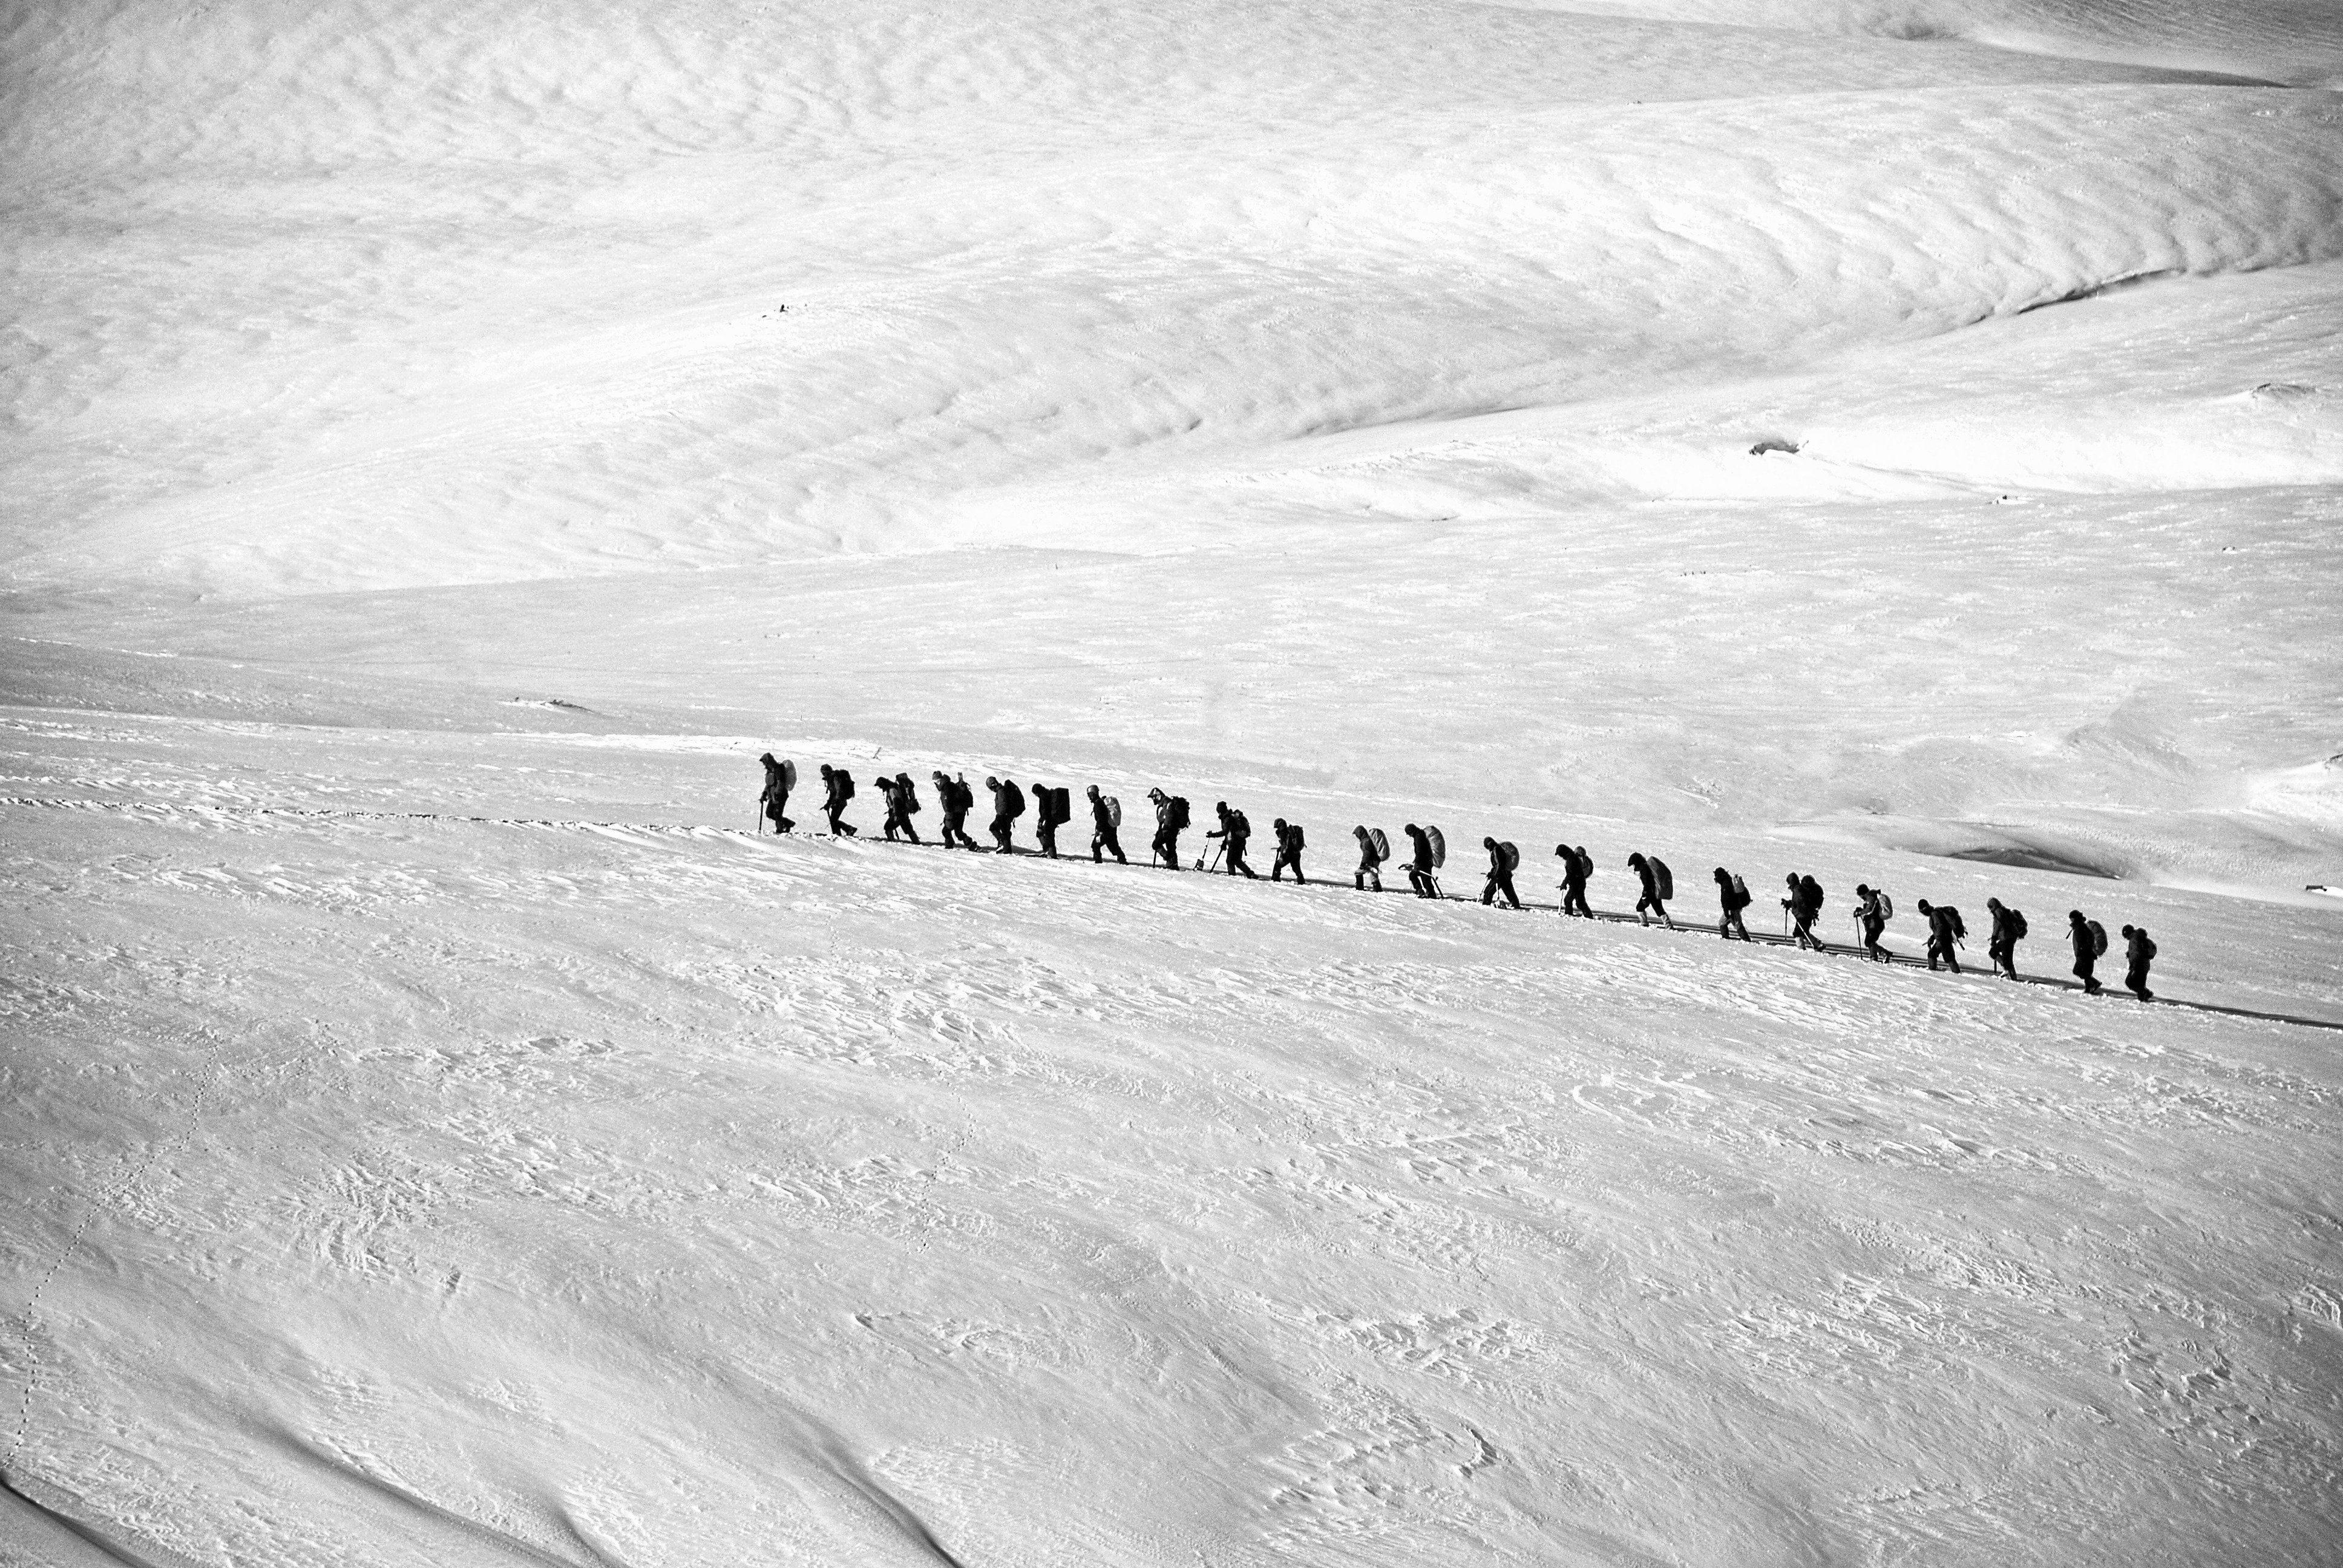
sand, walking, snow, winter, wing, black and white, group, people, wood, hiking, white, sport, wave, adventure, wind, ice, line, glacier, weather, alpine, climber, monochrome, mountaineering, outdoors, sketch, drawing, trekking, mountaineer, mountains, loneliness, shape, alpinism, monochrome photography, atmosphere of earth, geological phenomenon